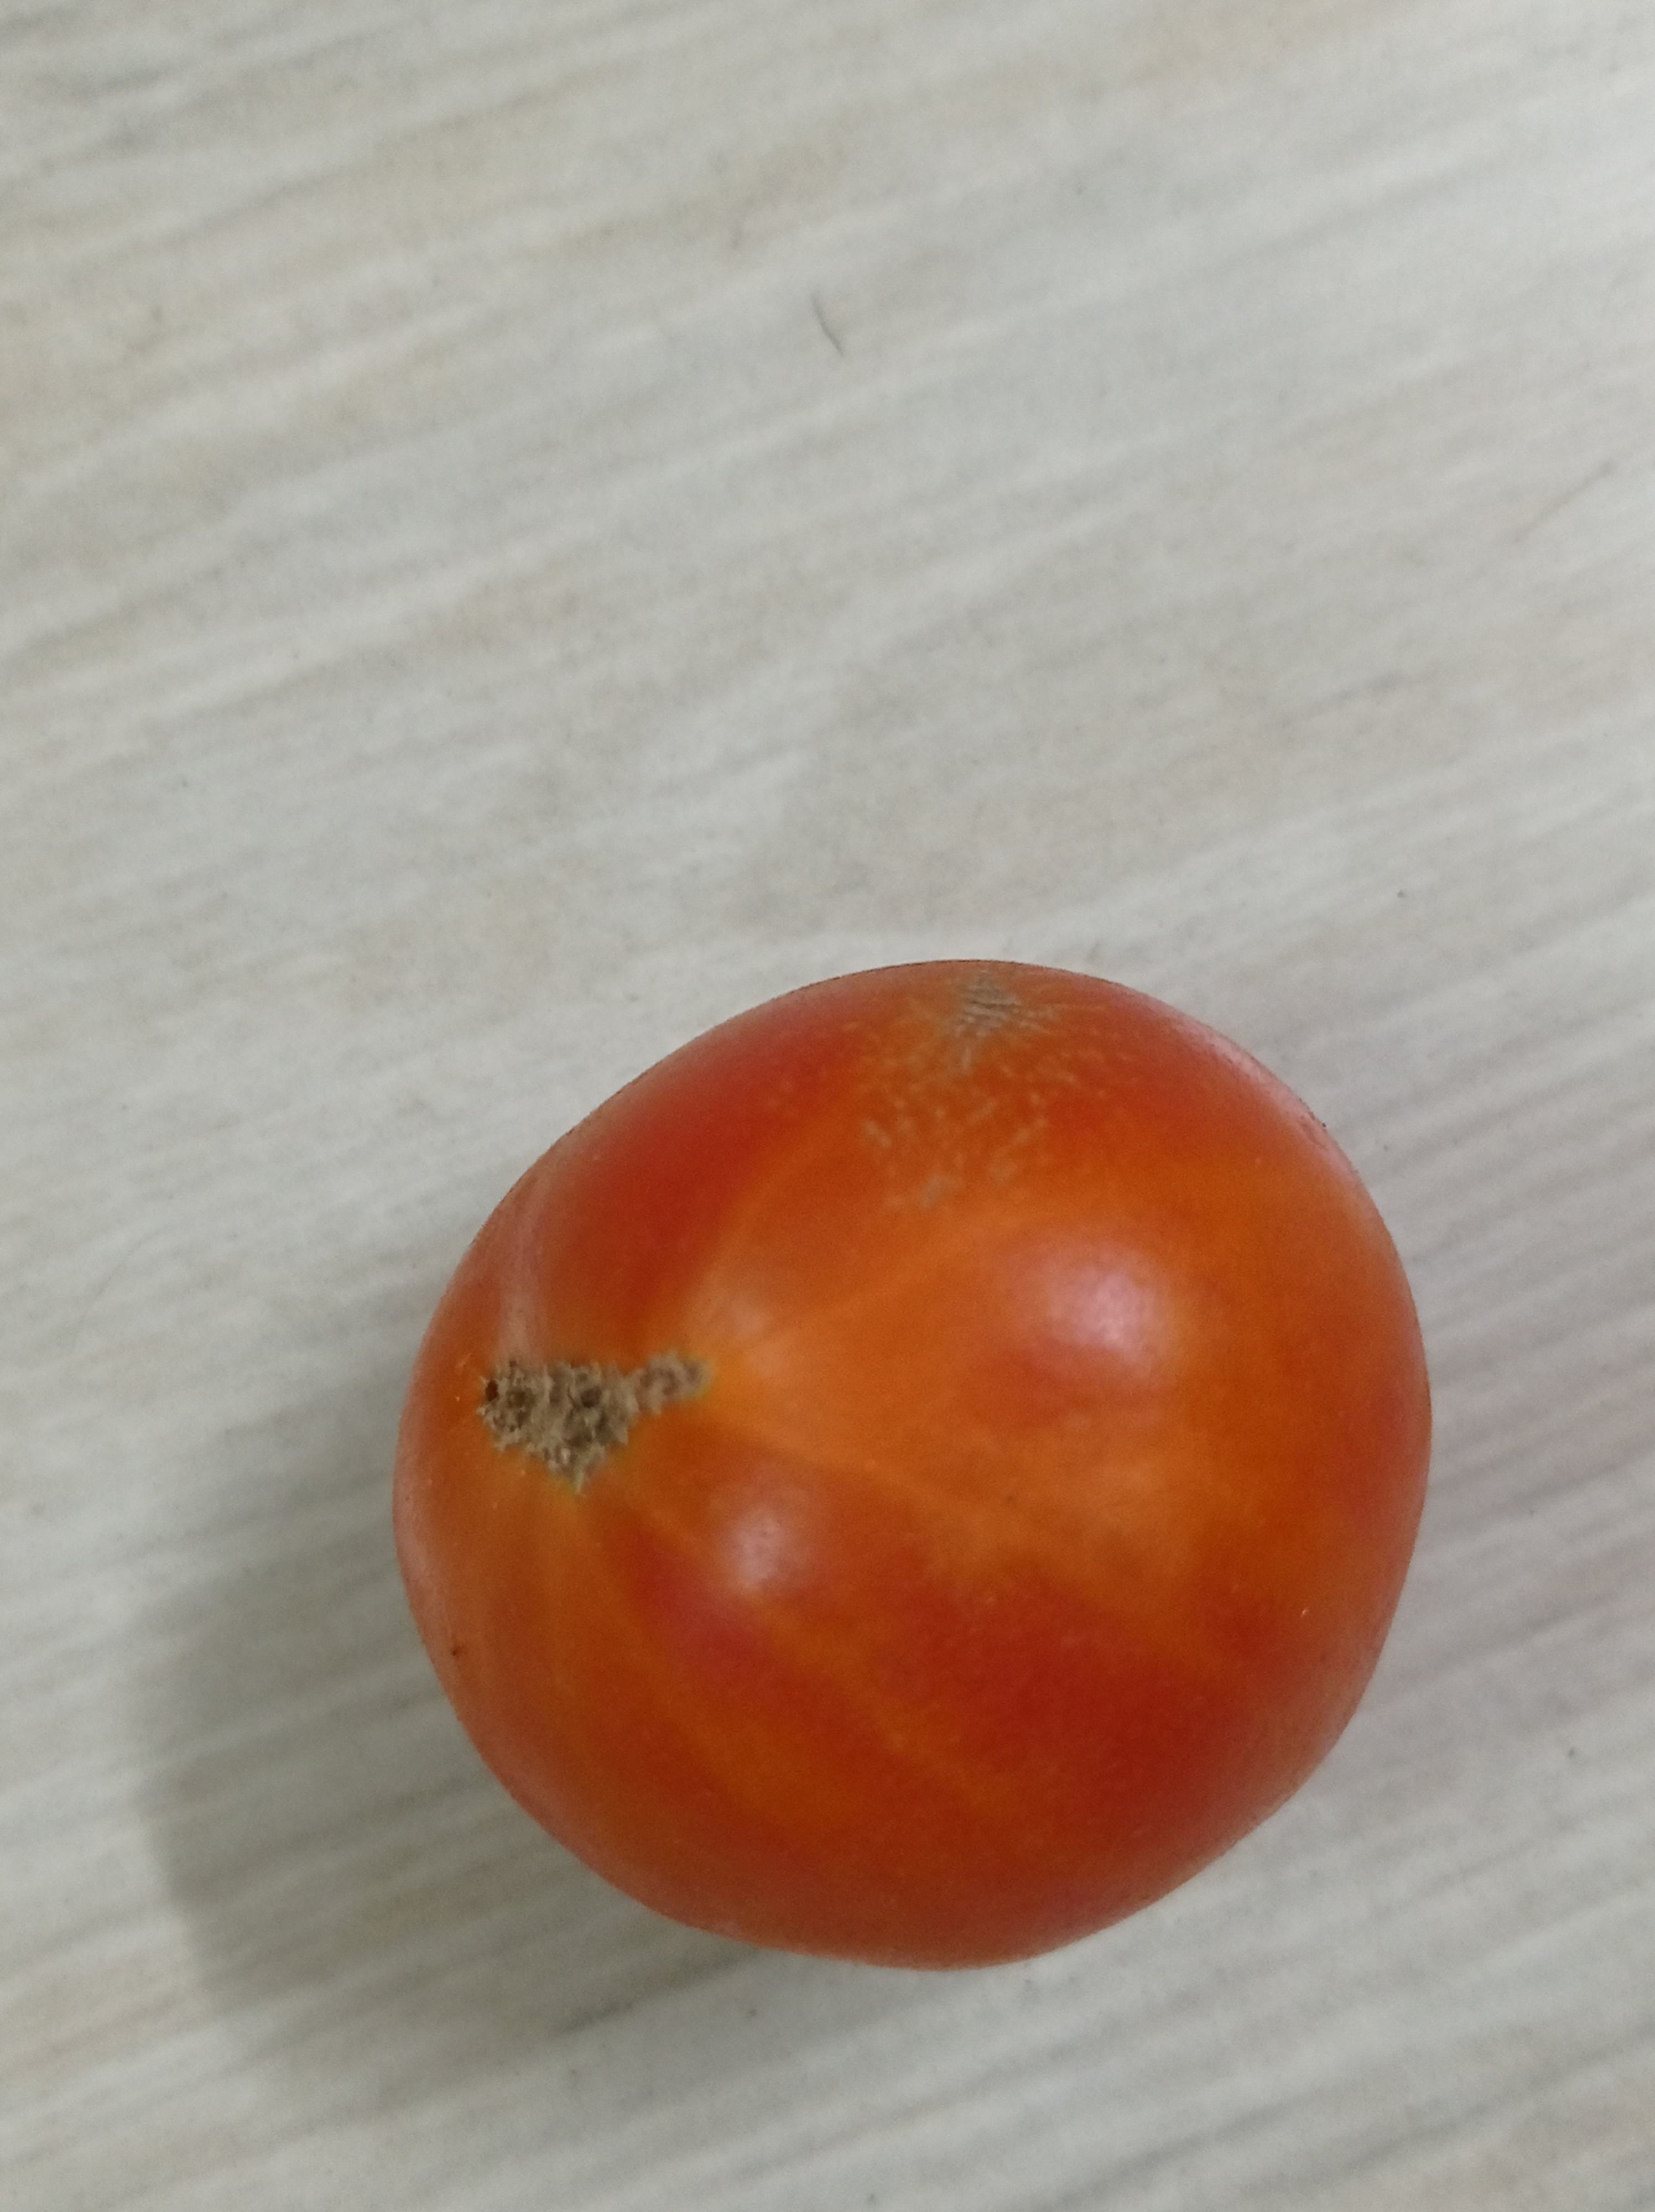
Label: Fresh